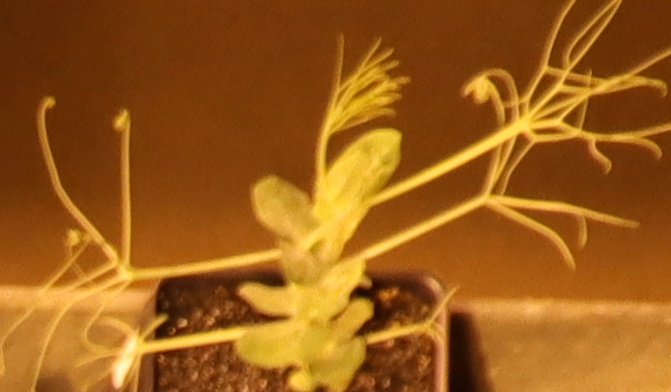
Label: Field Pea